Cylindropuntia imbricata

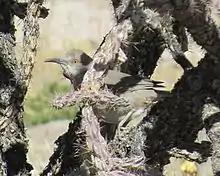
Curve-billed thrasher in cover.

This species is a noxious invasive in Australia in old mining localities and along watercourses. It is known there by the common names of Devil's rope cactus or Devil's rope pear. It is a declared noxious weed in New South Wales and also occurs in Queensland, Northern Territory, Victoria, and South Australia.